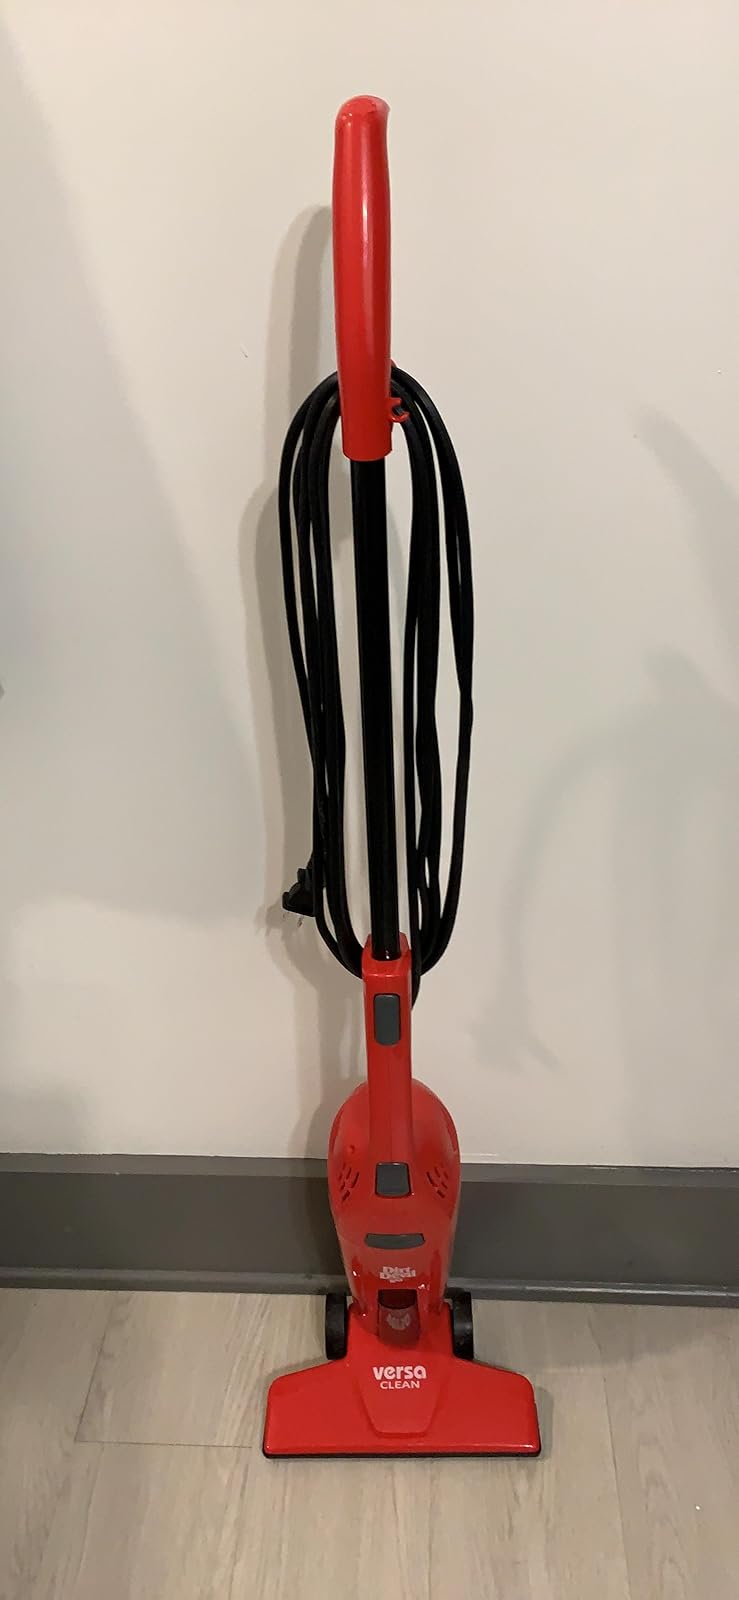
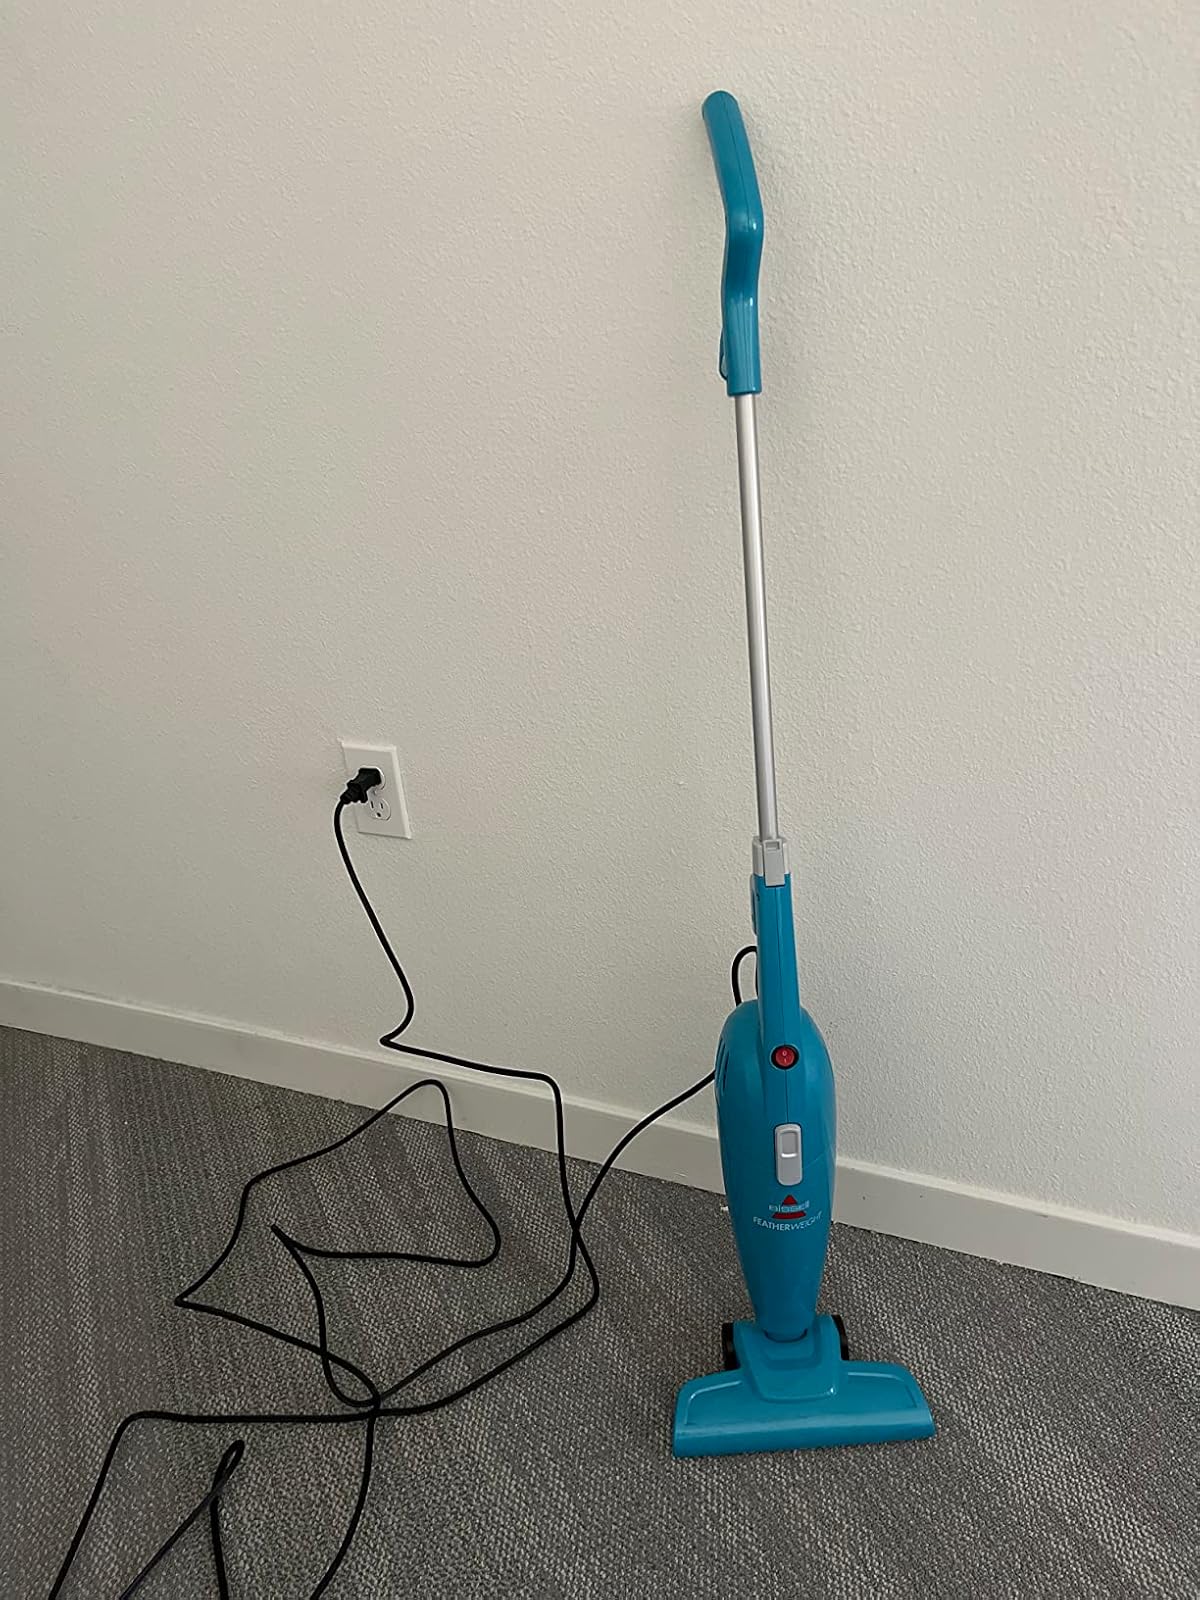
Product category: items_vacuum
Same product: no